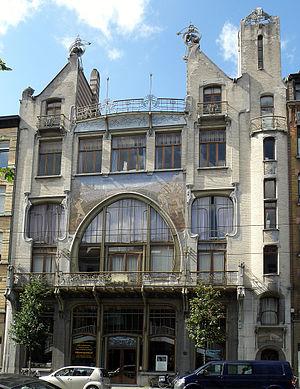
L'ancienne Maison du Peuple libérale d'Anvers est un immeuble de style Art nouveau réalisé par Jan van Asperen et Émile Van Averbeke en 1901. Elle est considérée comme étant l'une des plus belles façades de style Art nouveau à Anvers en région flamande.
Emilius Leo Josephus Van Averbeke, dit Emiel ou Émile van Averbeke, parfois surnommé le Horta anversois, était un architecte belge. D’abord adepte d'un Art nouveau exubérant, évoluant ensuite vers un Art nouveau plus géométrique, puis, dans les années 1920, vers l’Art déco, et enfin, dans la décennie suivante, vers une architecture moderniste fortement dépouillée, il conçut à titre privé ou en qualité d’architecte municipal de sa ville natale, principalement dans les styles architecturaux précités, mais aussi dans une diversité d'autres styles, nombre de bâtiments marquants, que ce soient des édifices publics, tels que casernes de sapeurs-pompiers, établissements scolaires, constructions utilitaires etc., ou des maisons individuelles, hôtels de maître, manoirs etc.
Clartés, recueil de poèmes d'Albert Mockel.